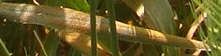
Label: Wheat___Brown_Rust